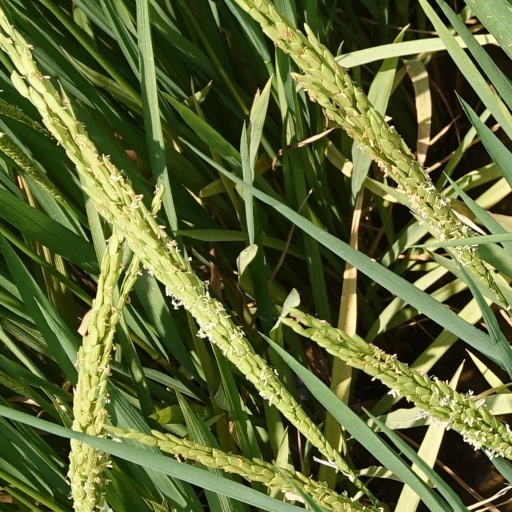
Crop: rice